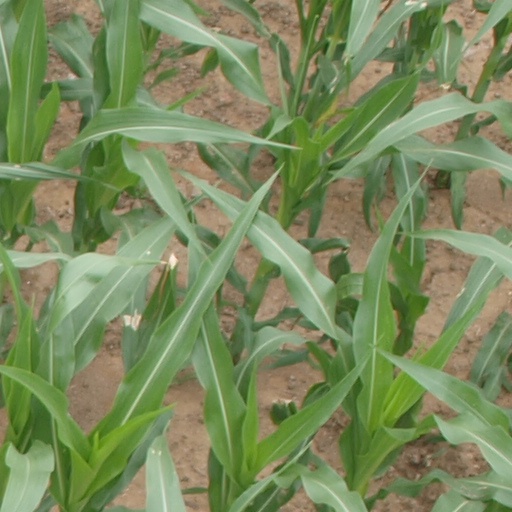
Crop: maize; corn